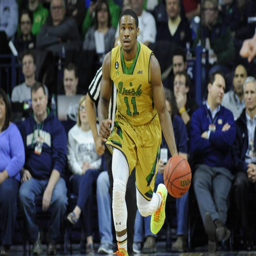
basketball player drives up court during action in a college basketball game .